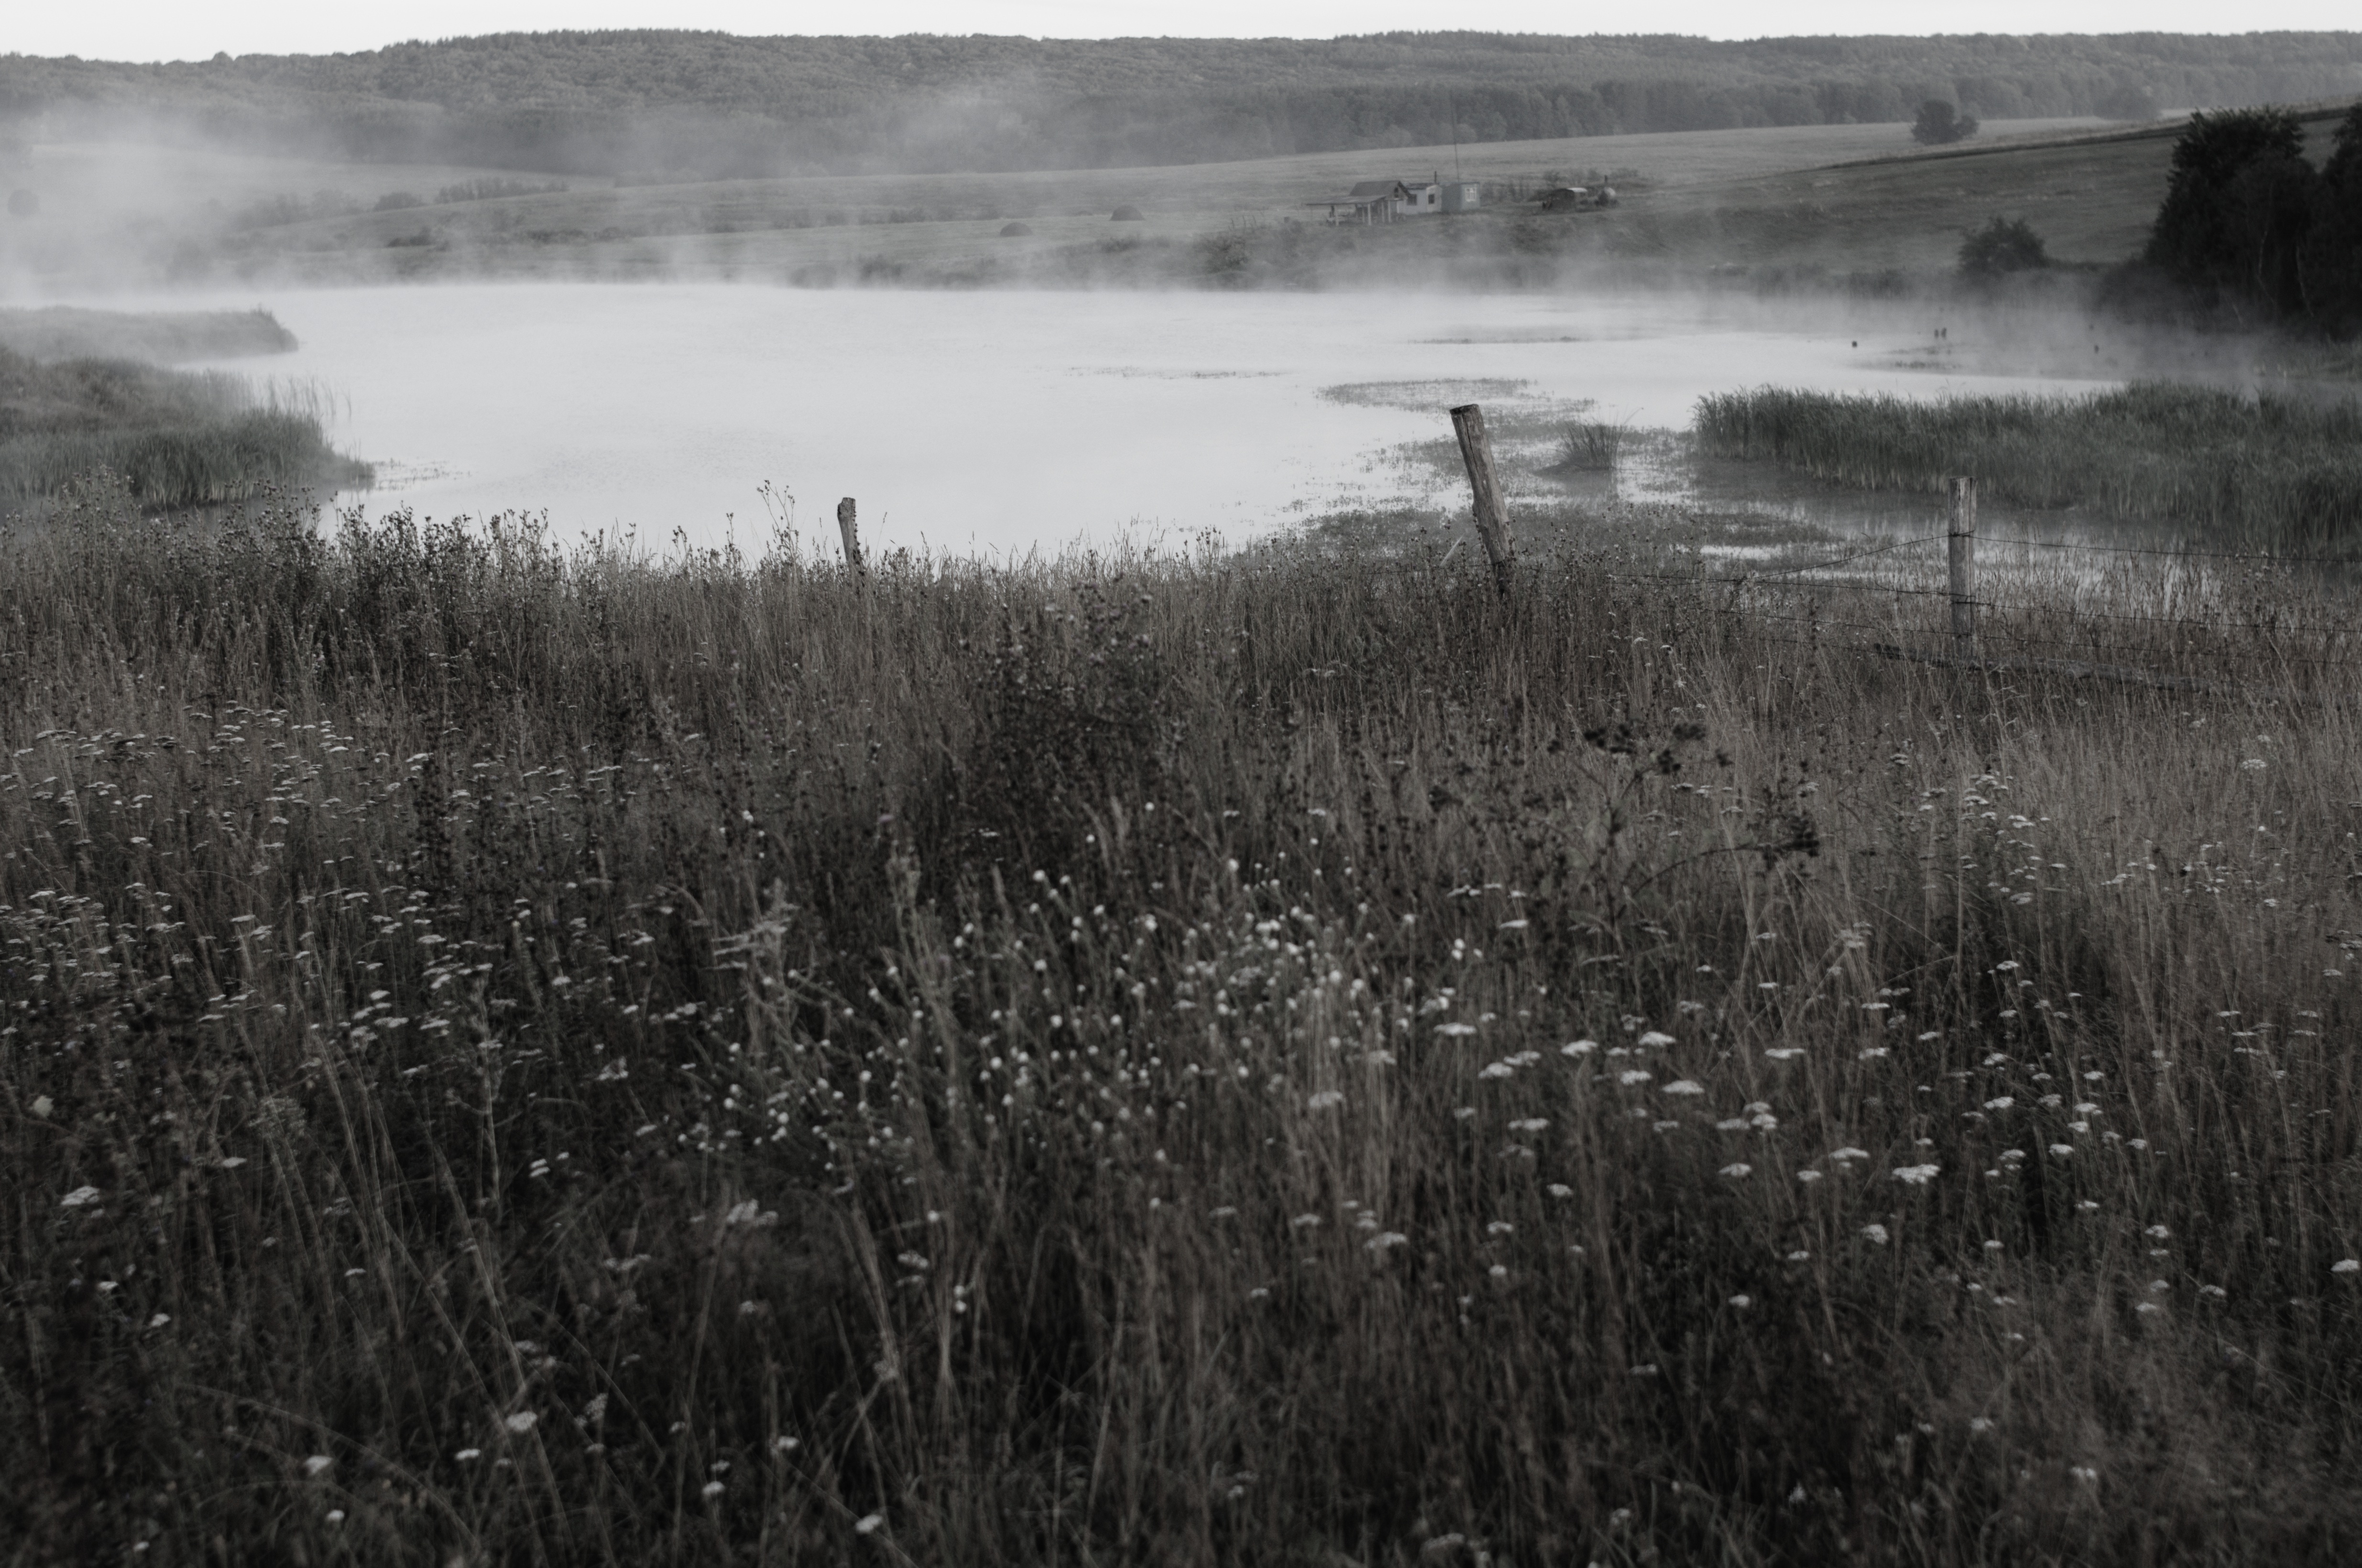
nature, forest, grass, marsh, swamp, wilderness, snow, winter, black and white, fog, mist, morning, reflection, weather, monochrome, season, wetland, bog, habitat, tundra, monochrome photography, natural environment, atmospheric phenomenon